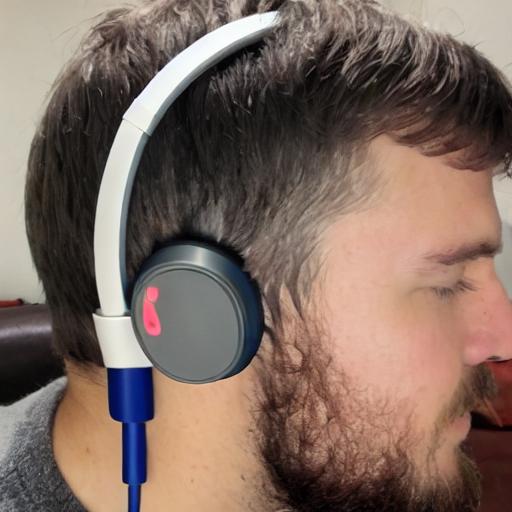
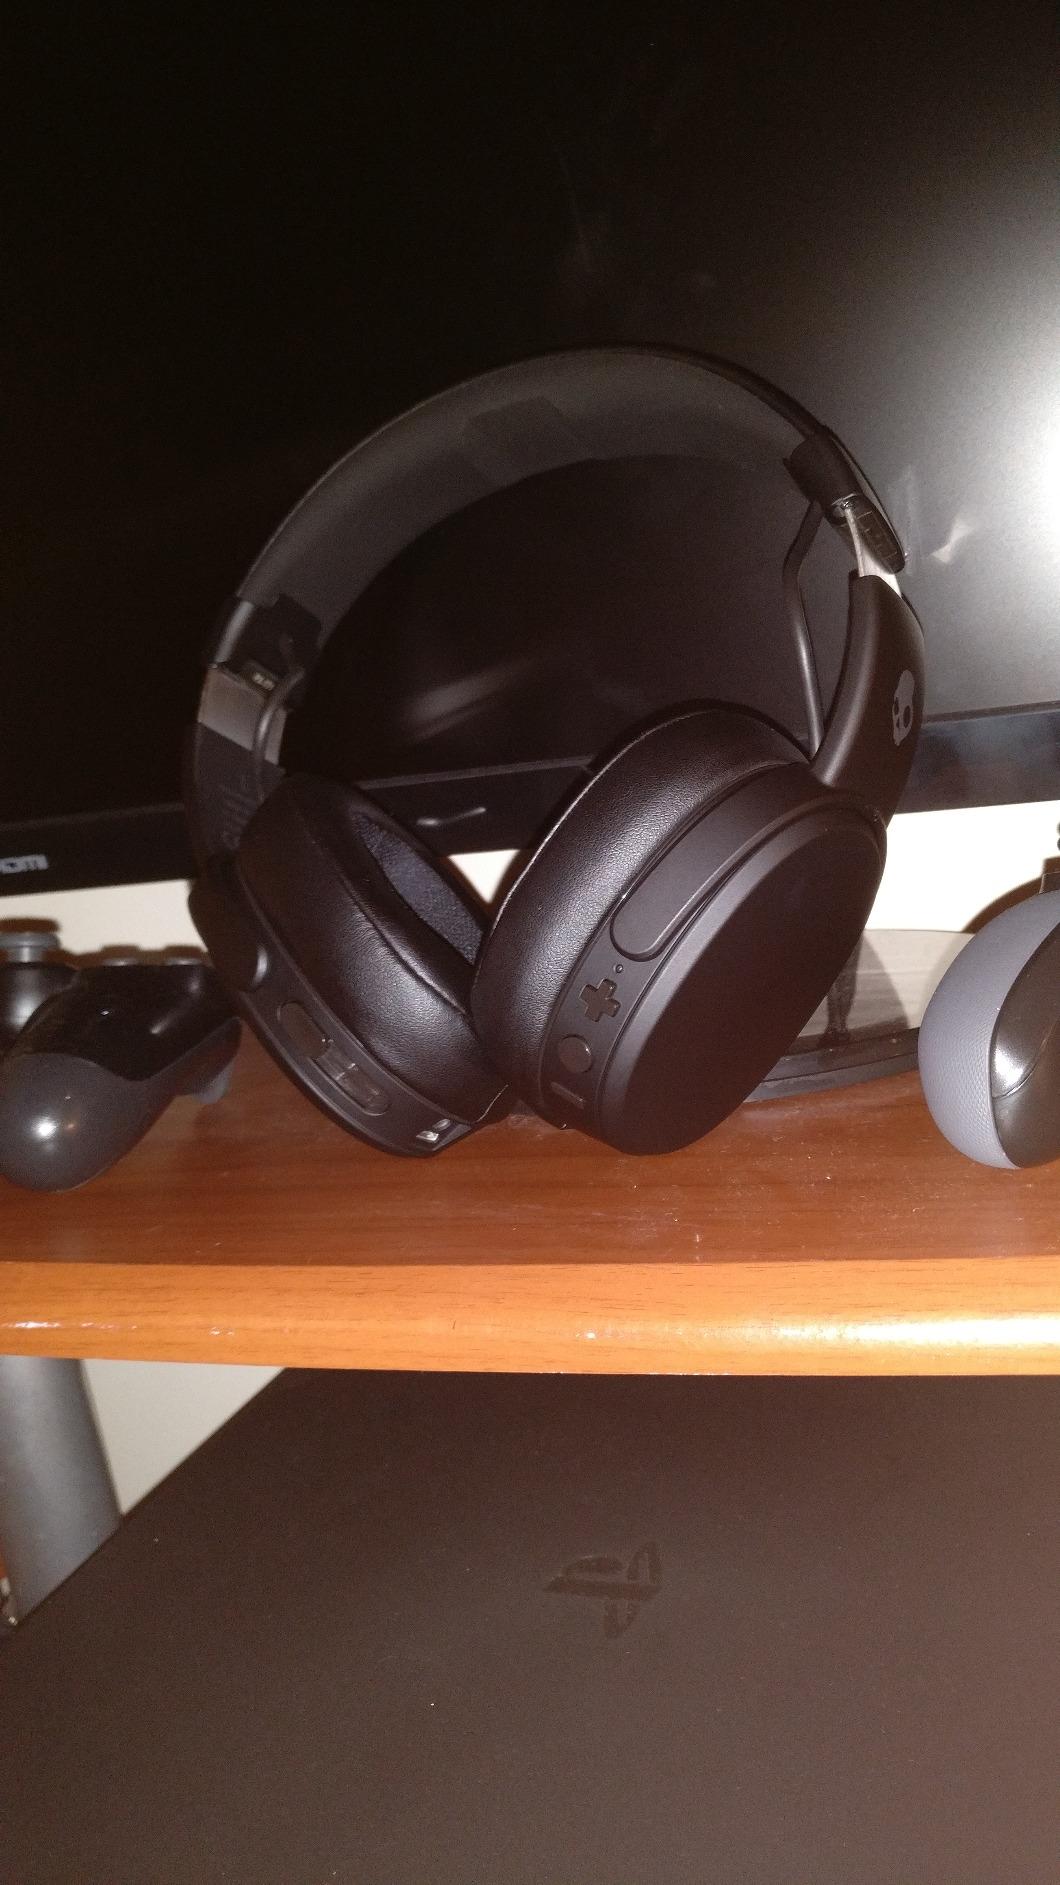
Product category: headphones
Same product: no